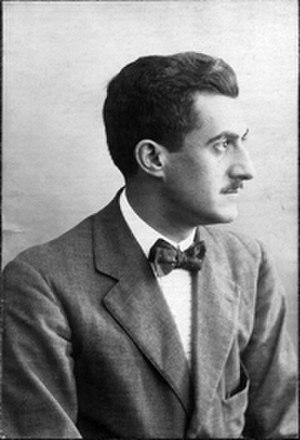
José Moreno Villa, né le 16 février 1887 à Malaga et mort le 25 avril 1955 à Mexico, est un archiviste, bibliothécaire, poète, écrivain, journaliste, critique d'art, critique littéraire, historien de l'art, documentaliste, dessinateur et peintre espagnol. Il fut une personnalité importante et engagée de l'Institution libre d'enseignement et de la Résidence d'étudiants de Madrid, où il fut l'un des précurseurs, exerçant de pont avec la Génération de 27 et qu'il fréquenta pendant vingt ans. Lors de la seconde République espagnole, il fut directeur de la bibliothèque royale. Quand la guerre civile espagnole éclata, il s'exila d'abord aux États-Unis, puis au Mexique, où il continua puis termina sa carrière, et où il mourut.